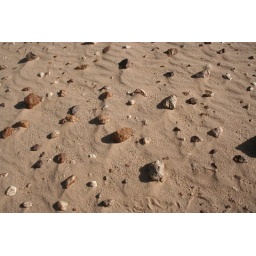
sassi colorati/coloured stones in the sand